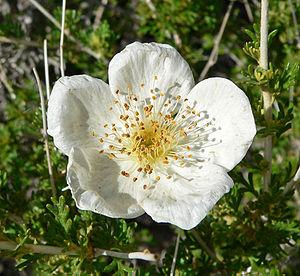
Fallugia est un genre de la famille des Rosaceae